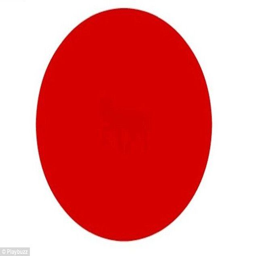
can you see the shapes within the circles ?